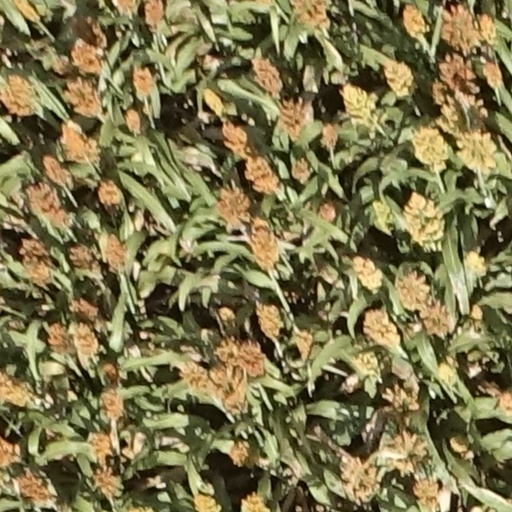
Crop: sorghum